New Zealand–Tonga relations

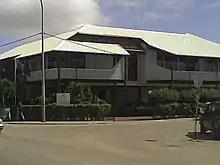
New Zealand high commission in Nukuʻalofa

In 2023, trade between both nations totaled $66.77 million United States dollars. New Zealand's main exports to Tonga include: travel services, mechanical machinery, dairy products, wood and meat. Tonga's main exports to New Zealand include: travel services, vegetables, fruit and nuts.